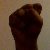
The image shows a hand gesture representing the letter 'S' in Indian Sign Language.